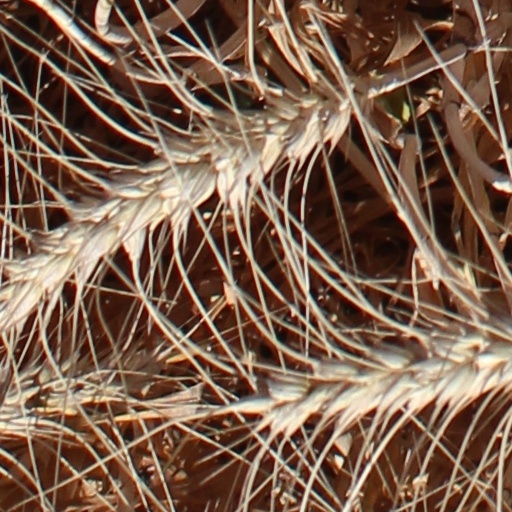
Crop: wheat